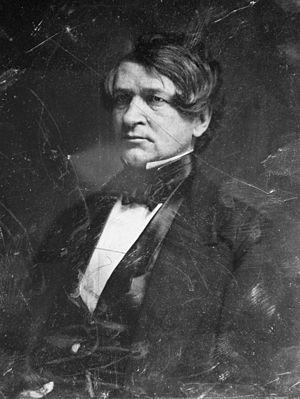
Cet article est une liste des candidats républicains à la vice-présidence des États-Unis, de 1856 à nos jours.
William Lewis Dayton, 17 février 1807 - 1ᵉʳ décembre 1864, est un homme politique américain, d'abord engagé dans le parti Whig et plus tard dans le parti Républicain. Lors de l'élection présidentielle américaine de 1856, il est le premier candidat républicain à la vice-présidence. Au cours de la Guerre de Sécession, Dayton sert comme ambassadeur des États-Unis en France.